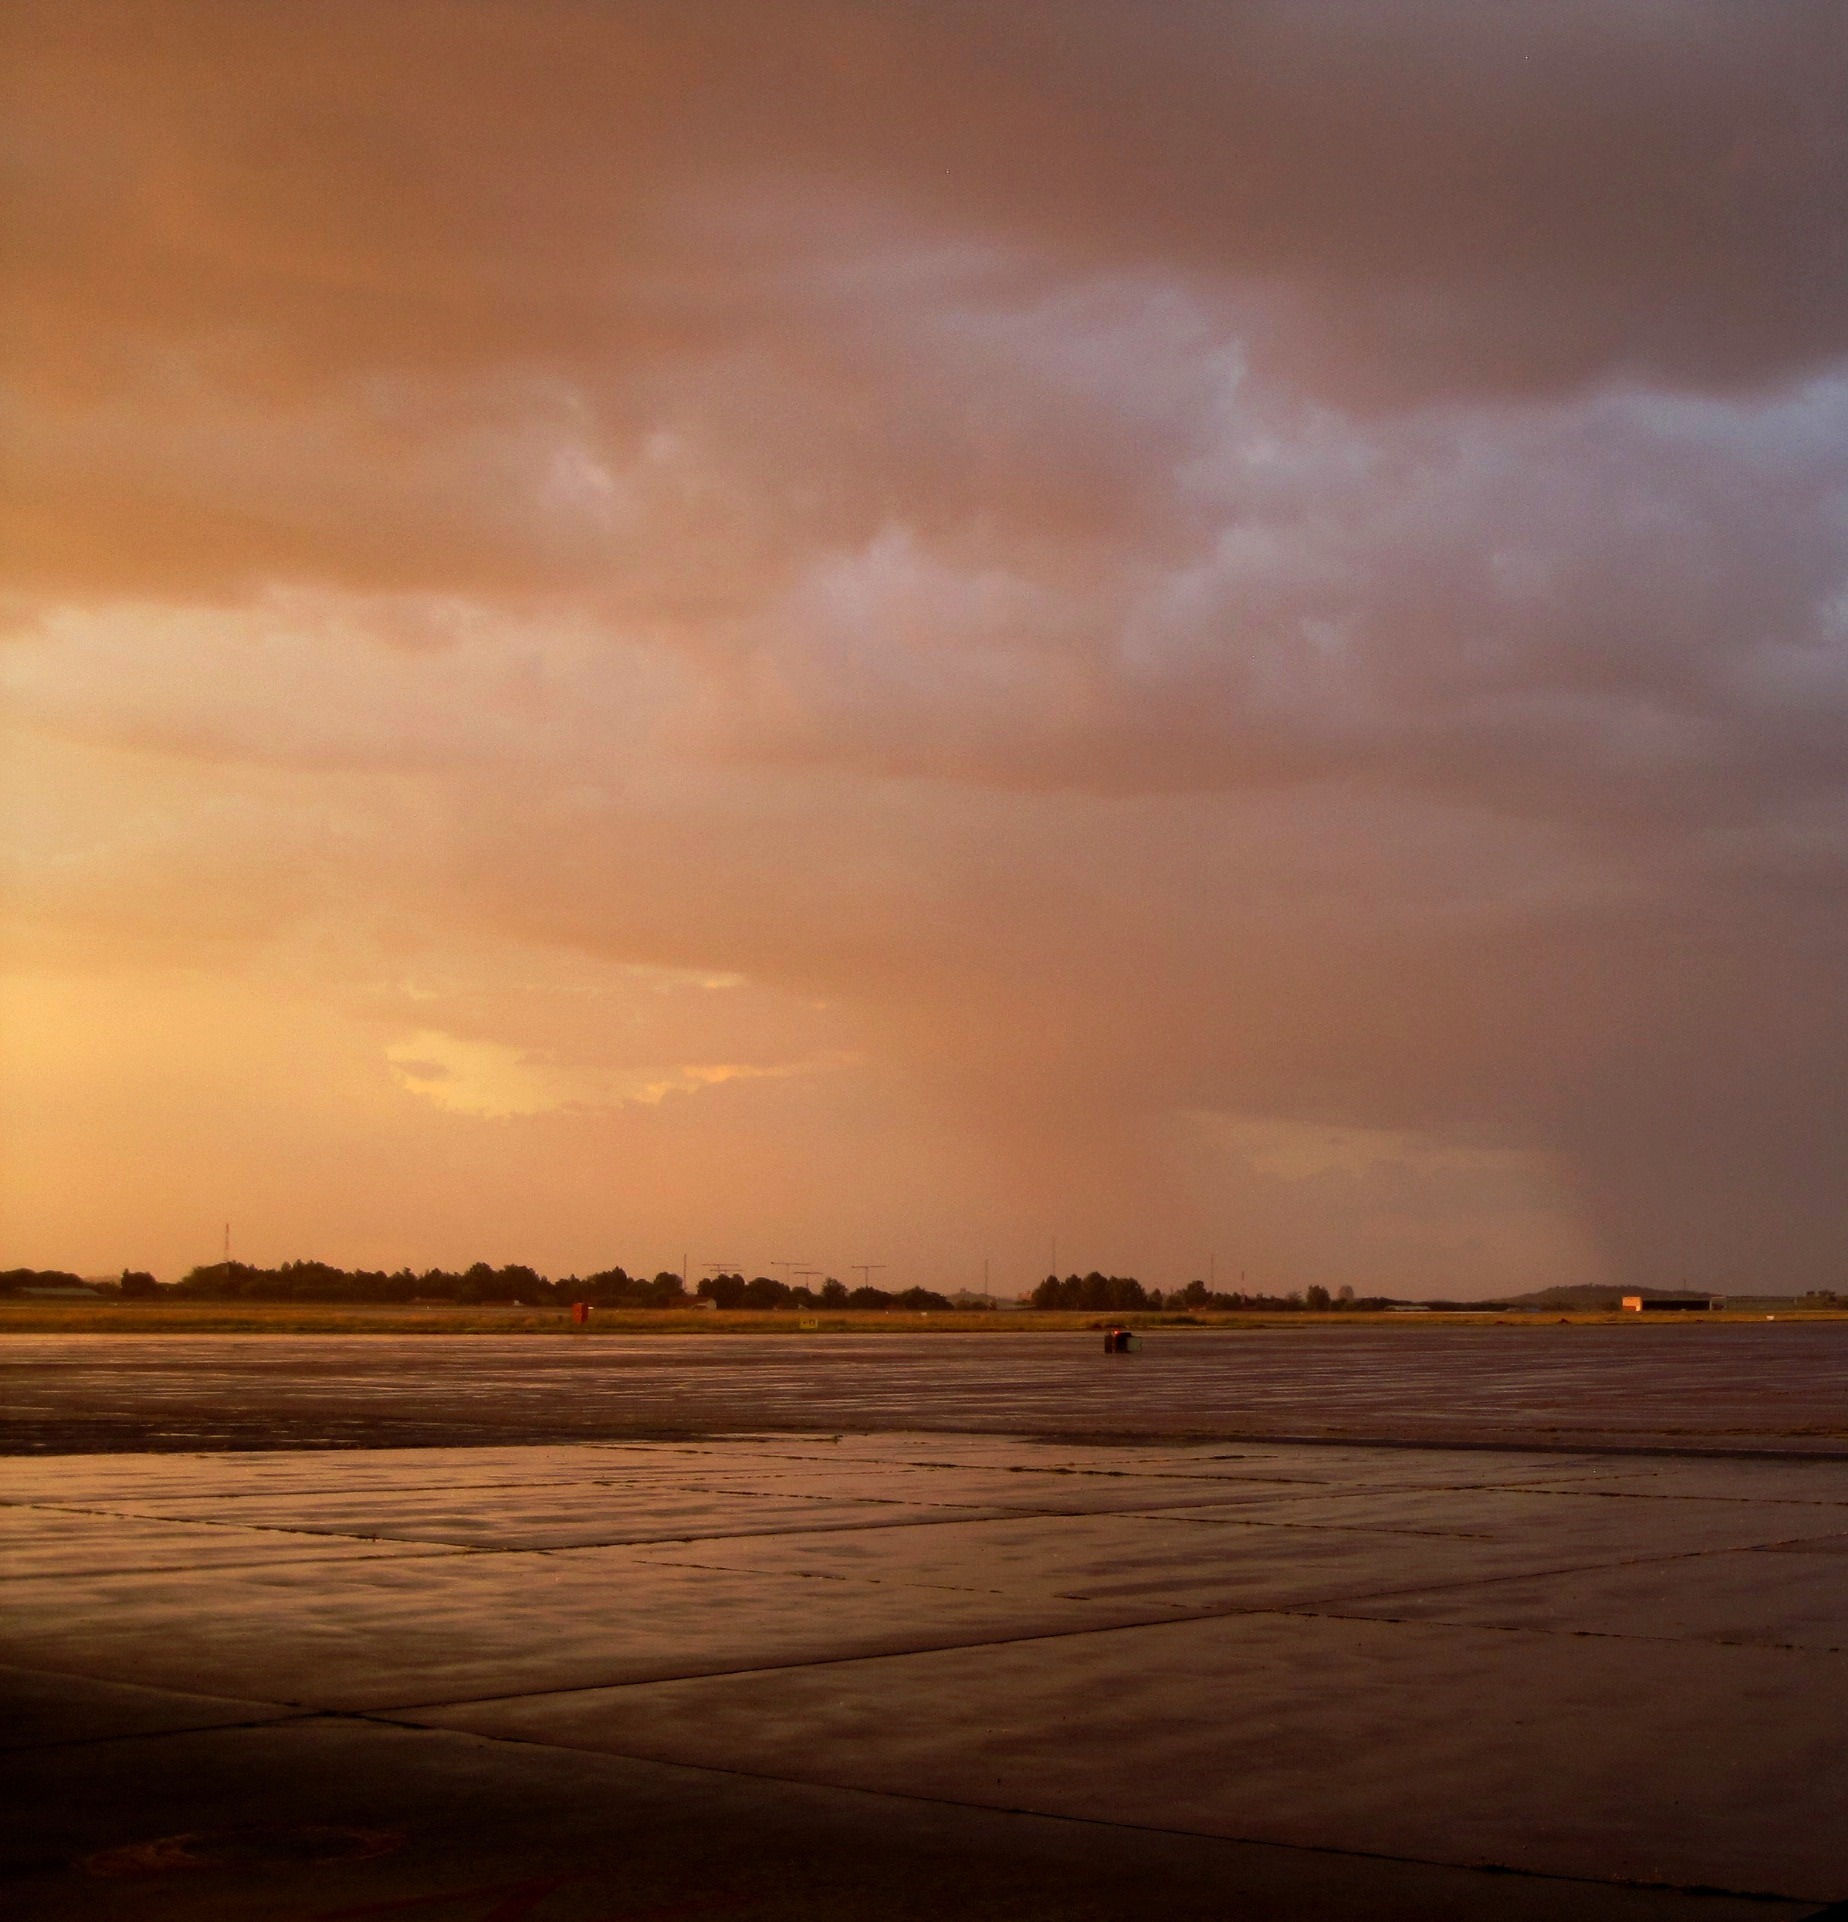
beach, sea, coast, ocean, horizon, light, cloud, sky, sunrise, sunset, cloudy, morning, shore, wave, wet, dawn, atmosphere, dusk, evening, glow, body of water, afterglow, wind wave, after storm, pinky gold